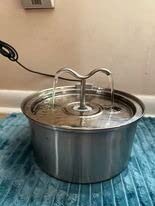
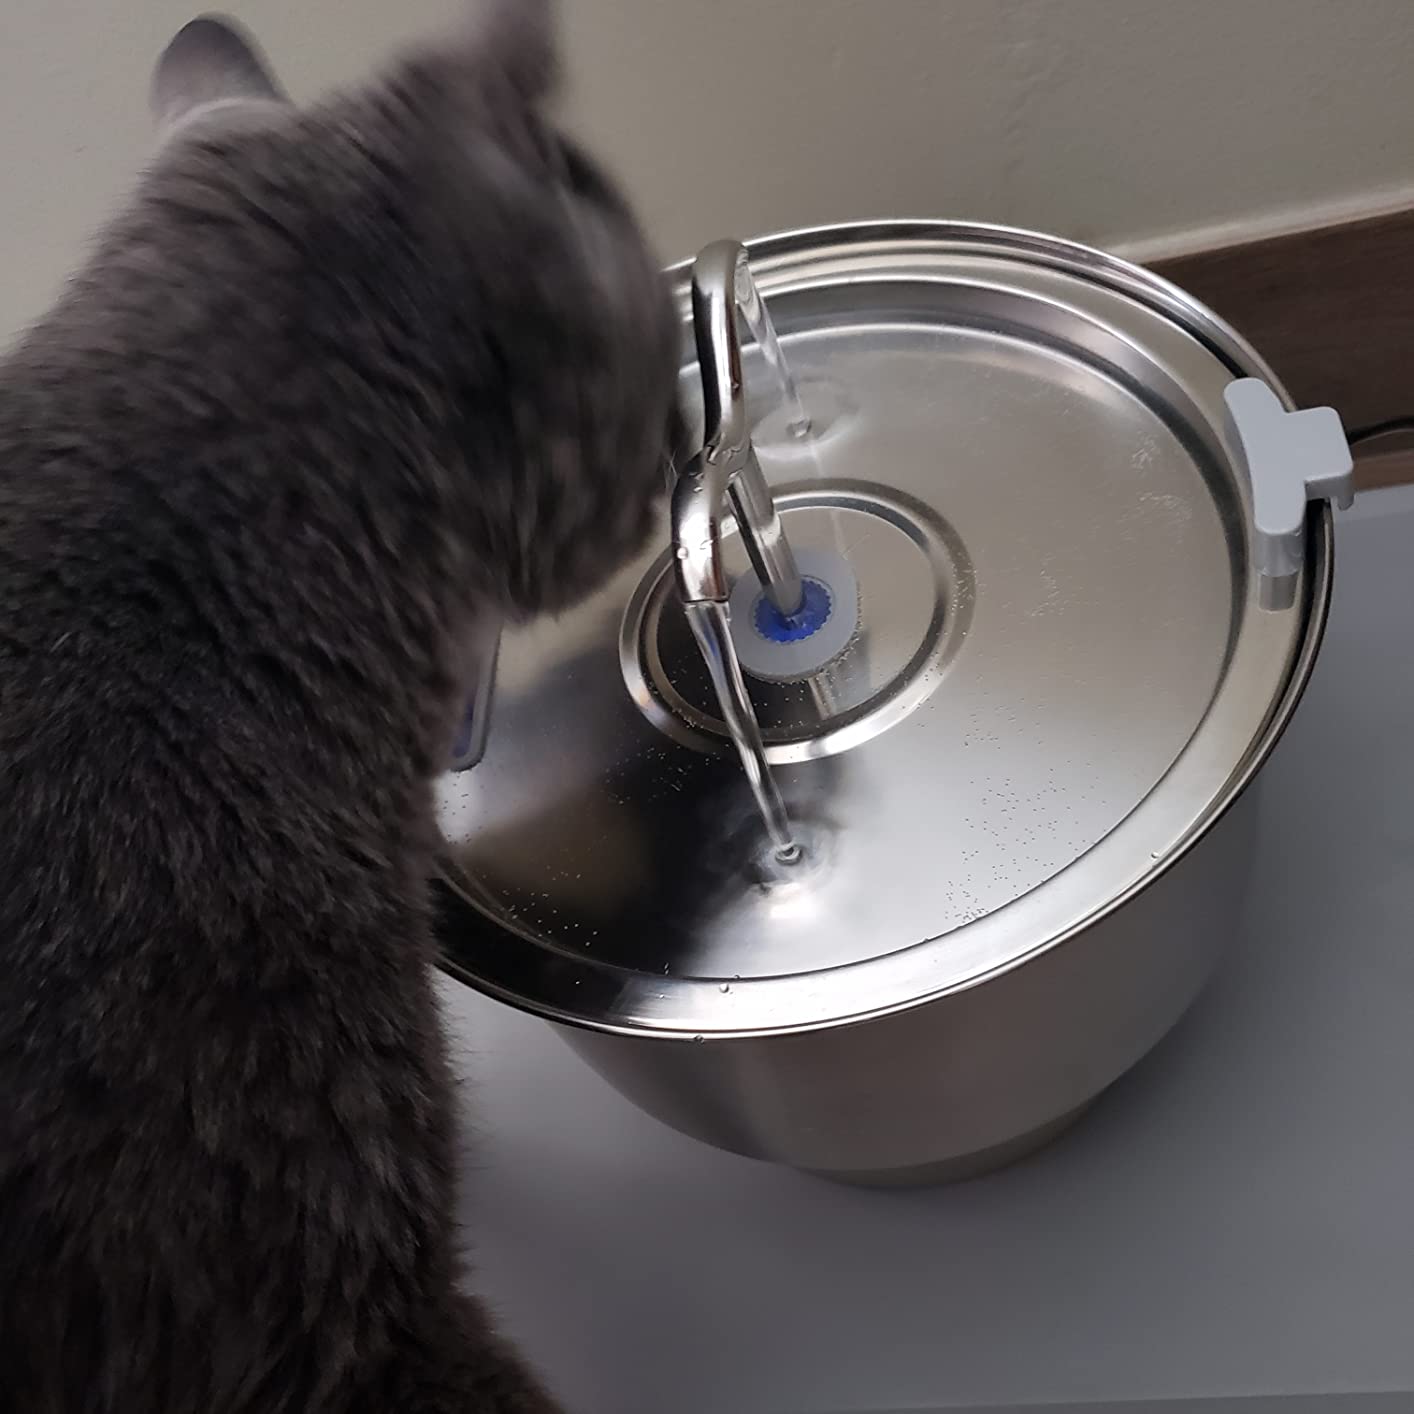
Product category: items_bowl
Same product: yes